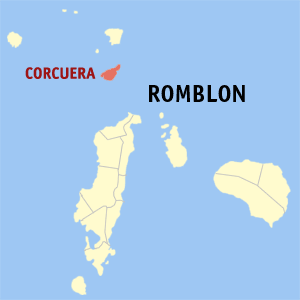
Corcuera est une localité de la province de Romblon, aux Philippines. En 2015, elle compte 10 283 habitants.